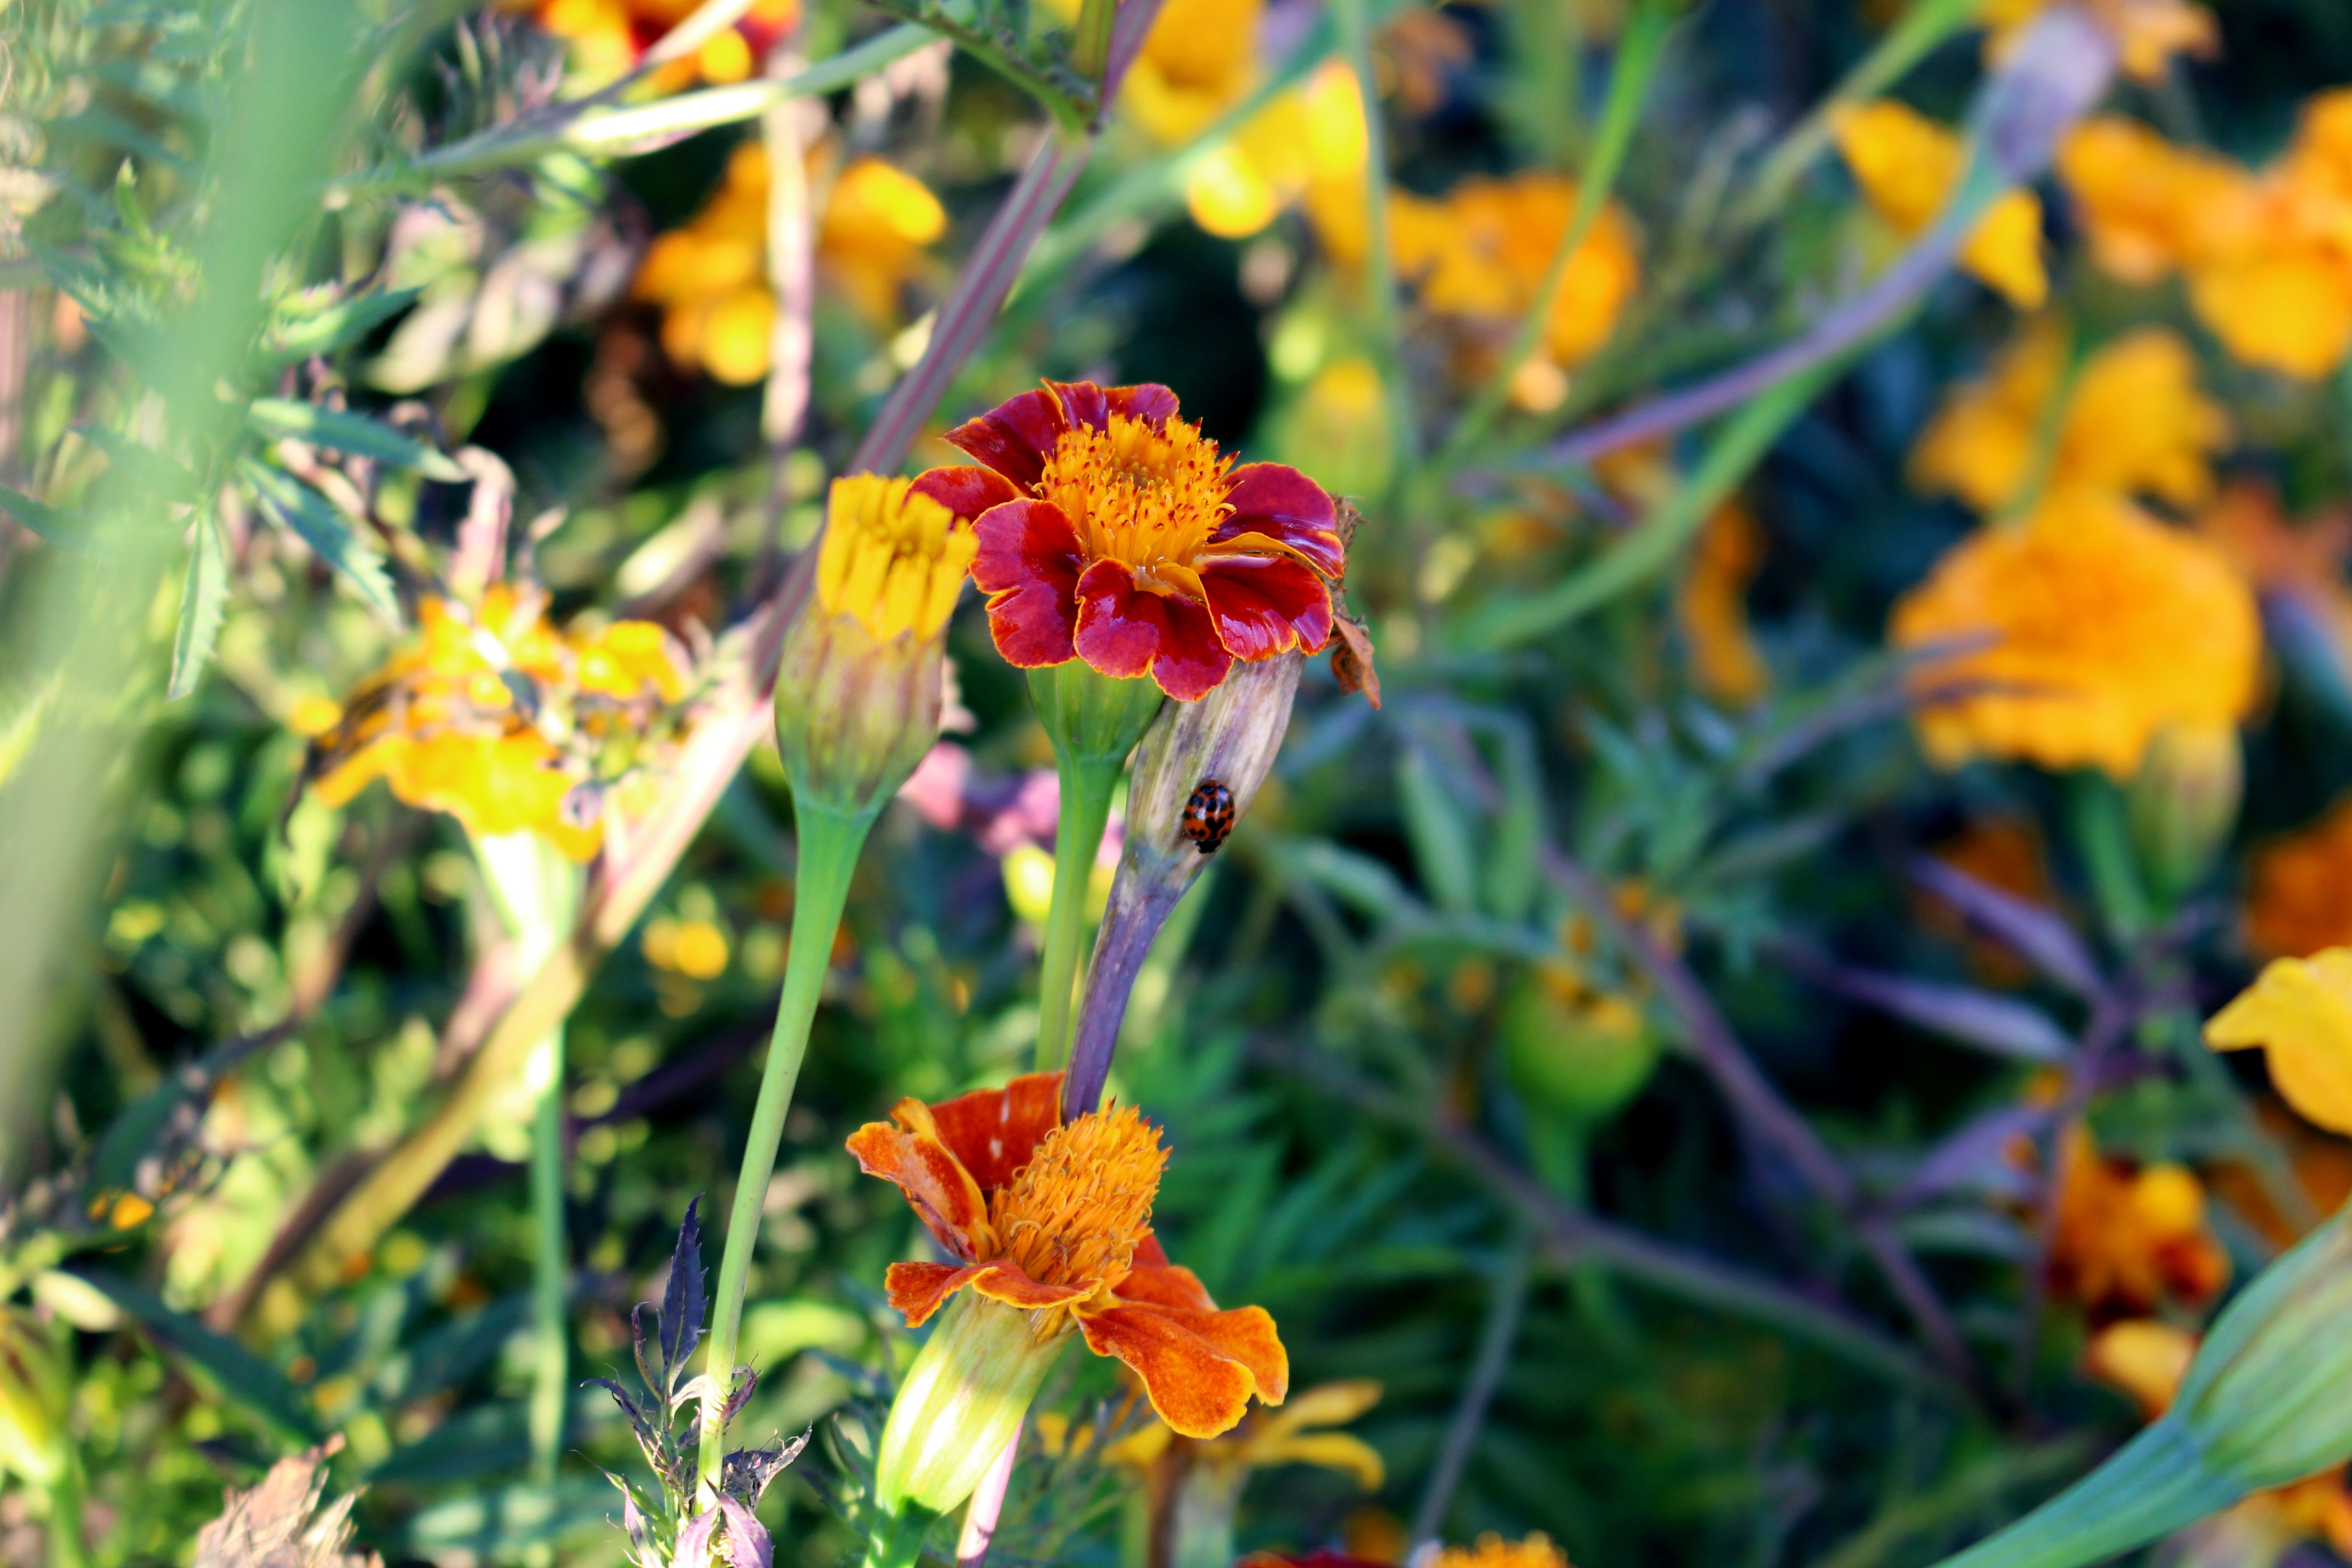
nature, plant, meadow, prairie, flower, summer, orange, green, red, herb, autumn, botany, colorful, yellow, close, flora, wildflower, flowers, beautiful, nectar, marigold, marigolds, composites, macro photography, field of flowers, flowering plant, turkish carnation, annual plant, land plant, autumn graveyard